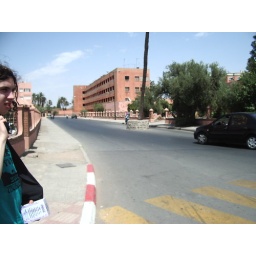
A normally busy road in Marrakech, with a tree in the middle